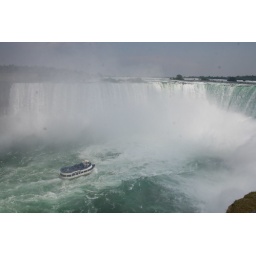
Maid of the Mist boat trip. Yes we were one of the Smurfs in the blue jackets, it was brilliant.